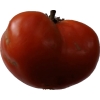
Label: tomato